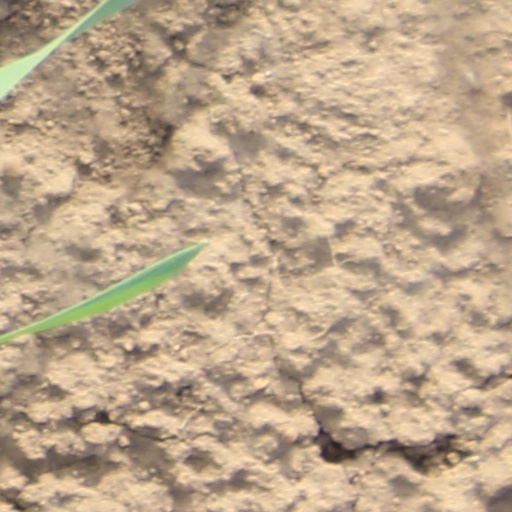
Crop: wheat